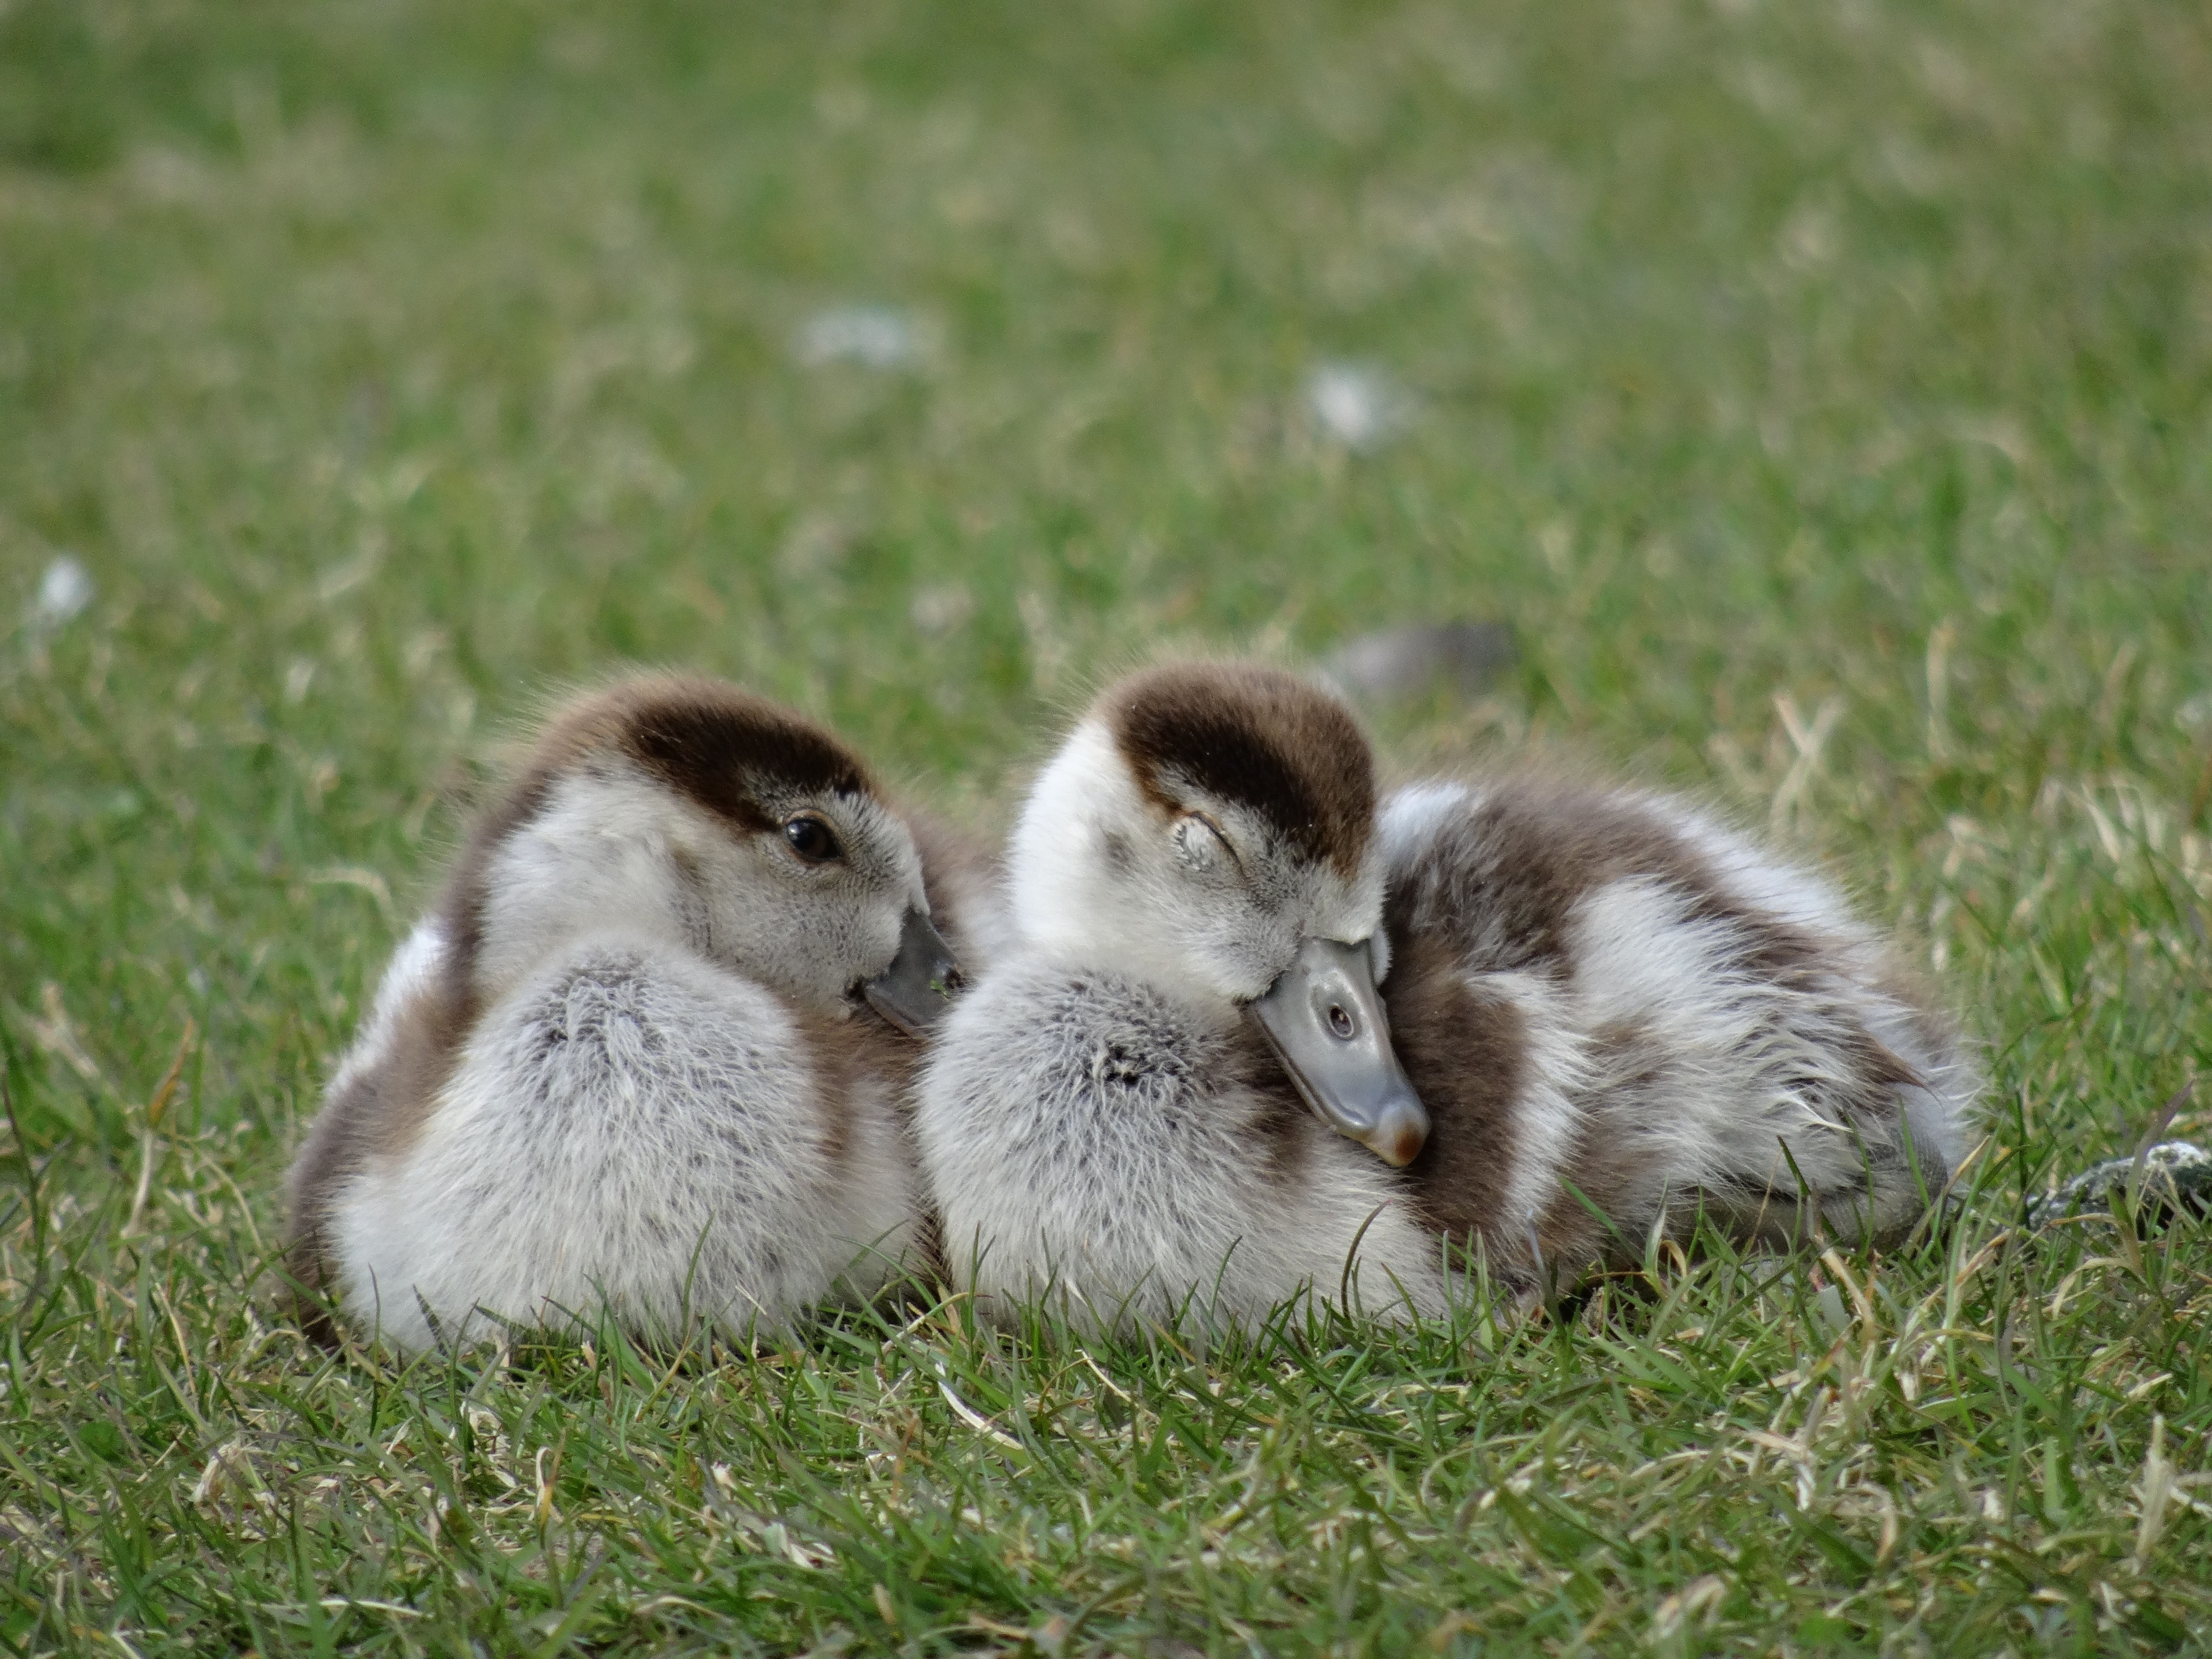
grass, bird, photography, sweet, wildlife, green, small, fauna, rabbit, duck, geese, vertebrate, waterfowl, chicks, water bird, wildlife photography, schwimmvogel, young bird, goslings, domestic rabbit, goose family, ducks geese and swans, rabits and hares